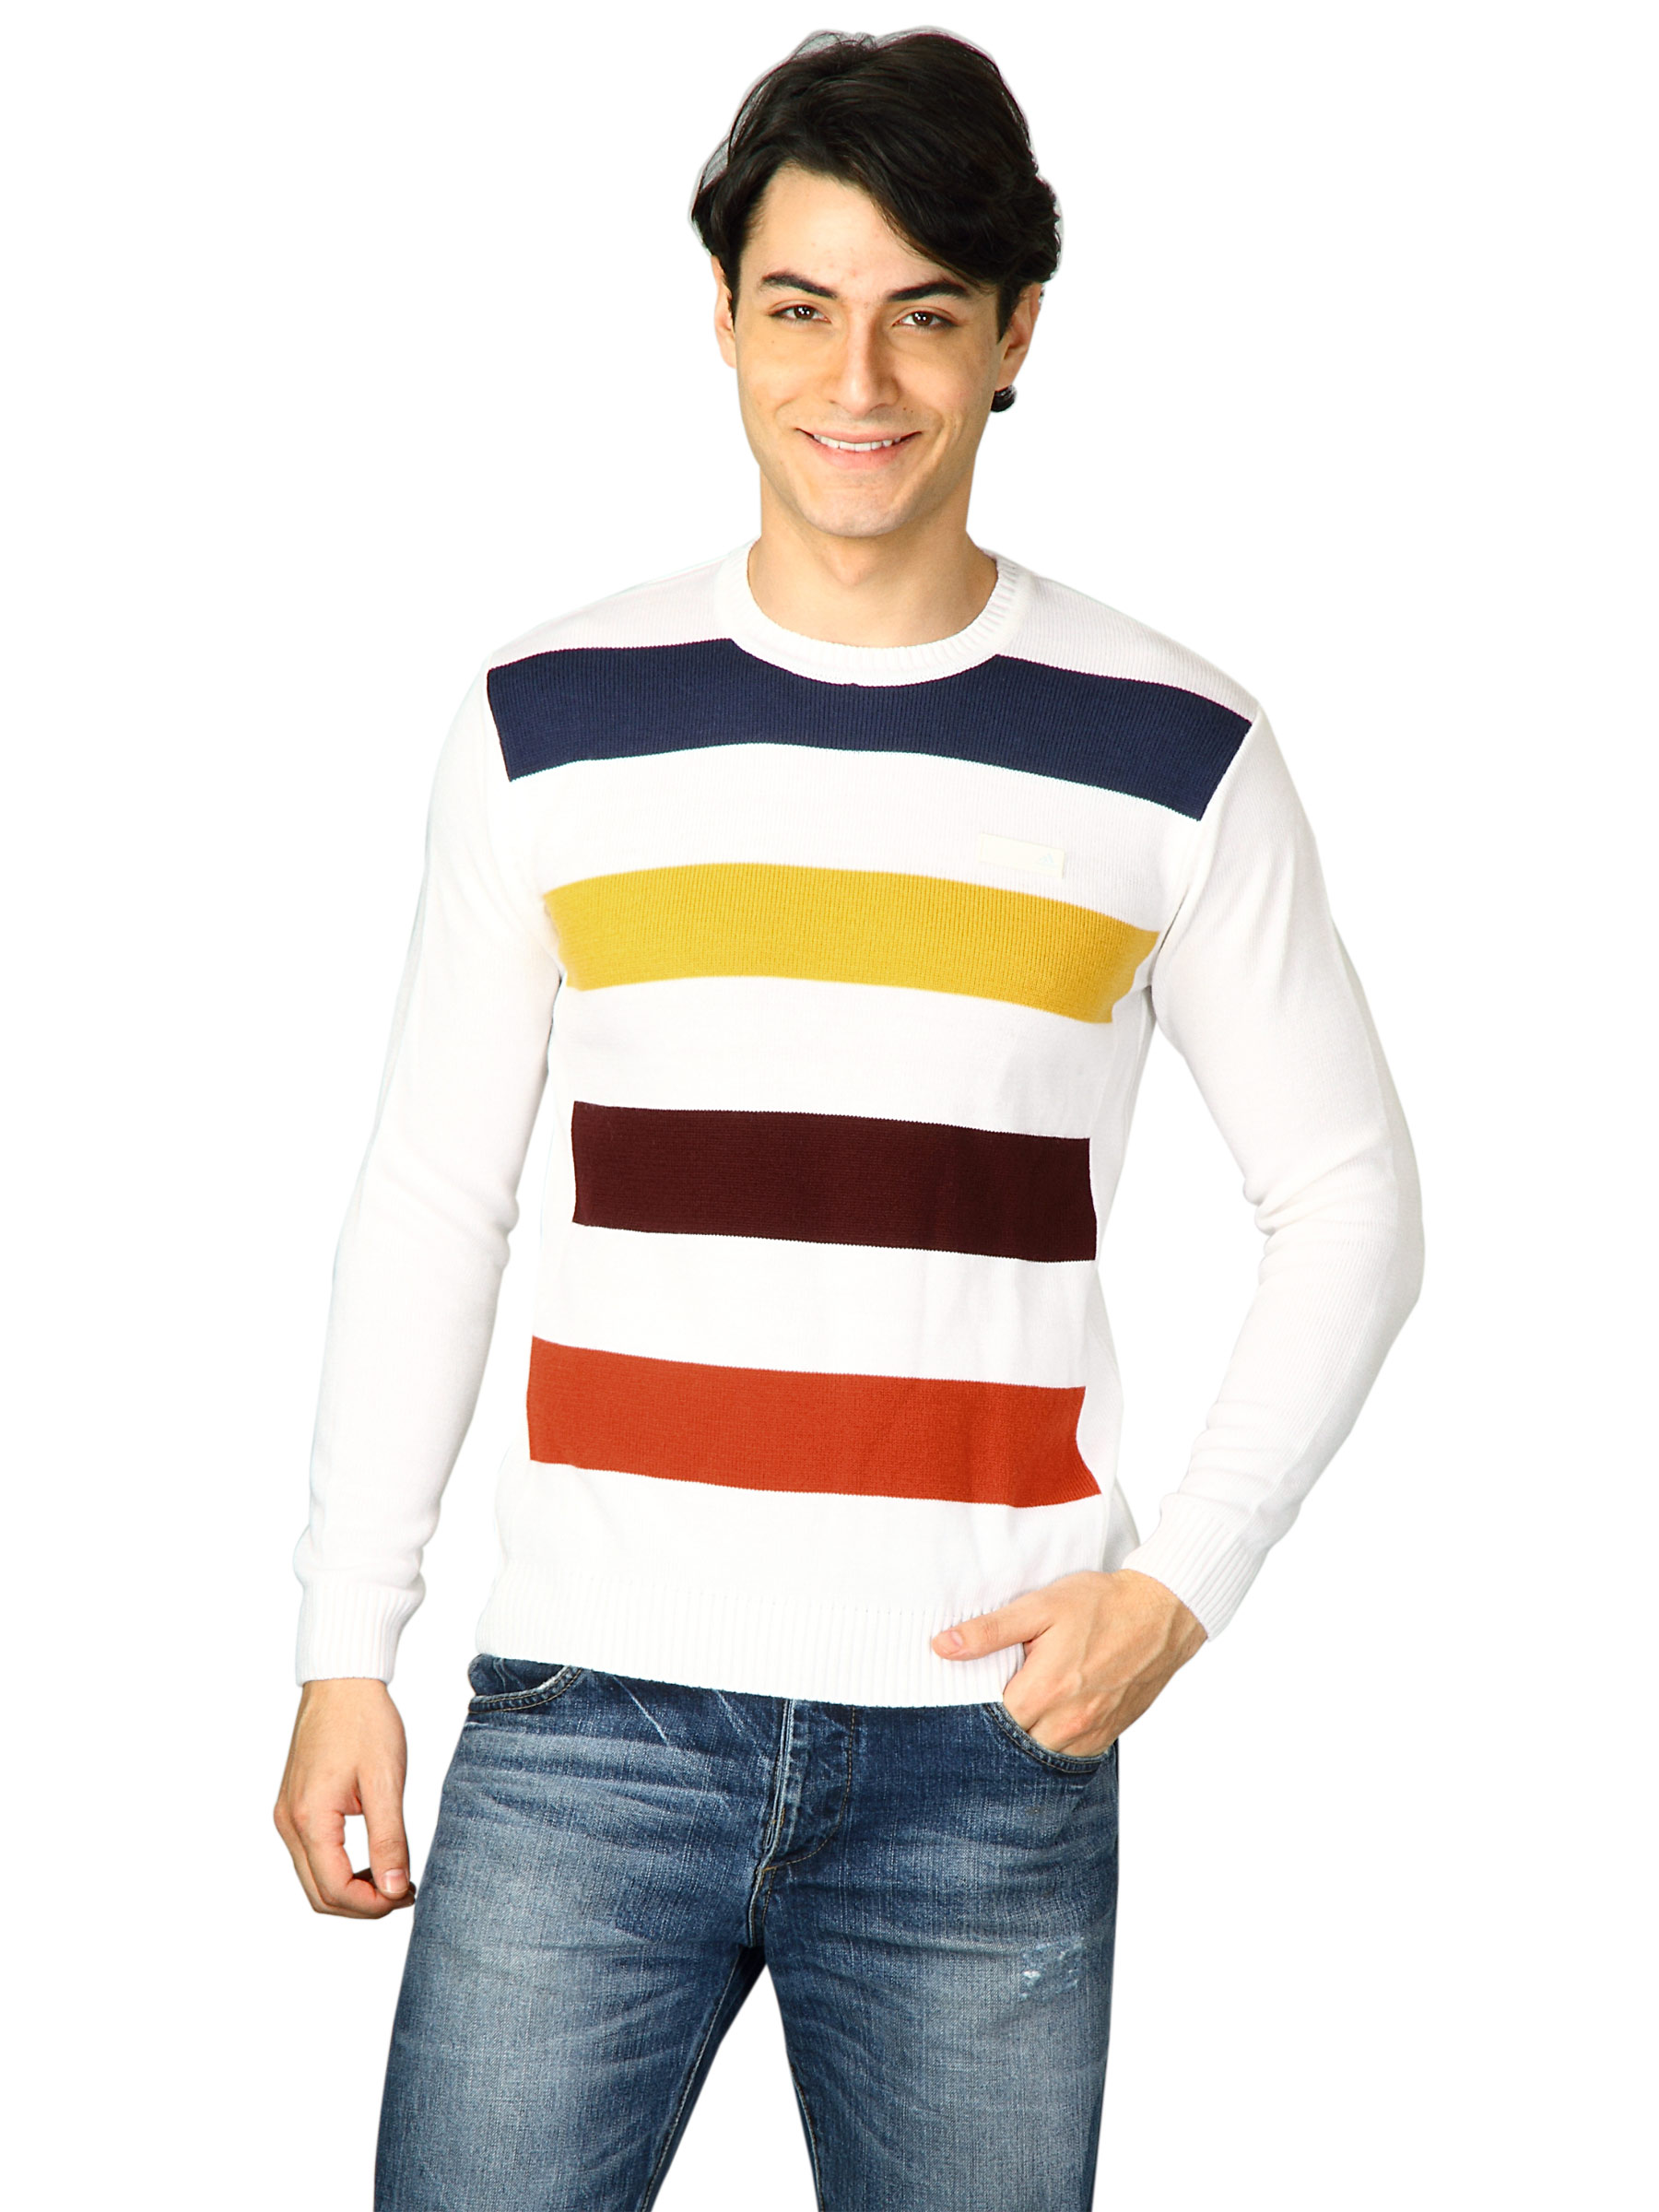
ADIDAS Men Sf Frnt Str R Fs Po White T-Shirts
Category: Apparel / Topwear / Tshirts
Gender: Men
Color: White
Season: Fall 2011
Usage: Sports